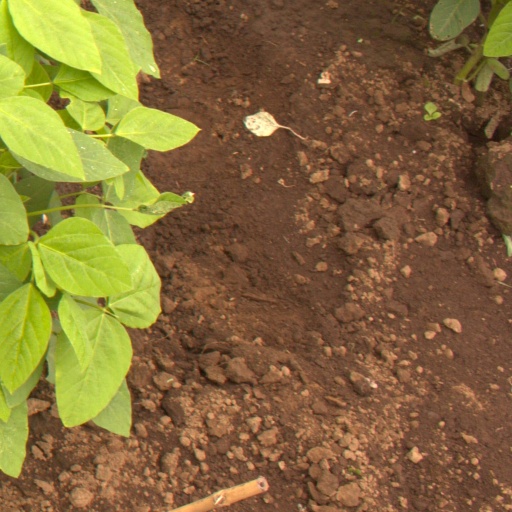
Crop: soybean